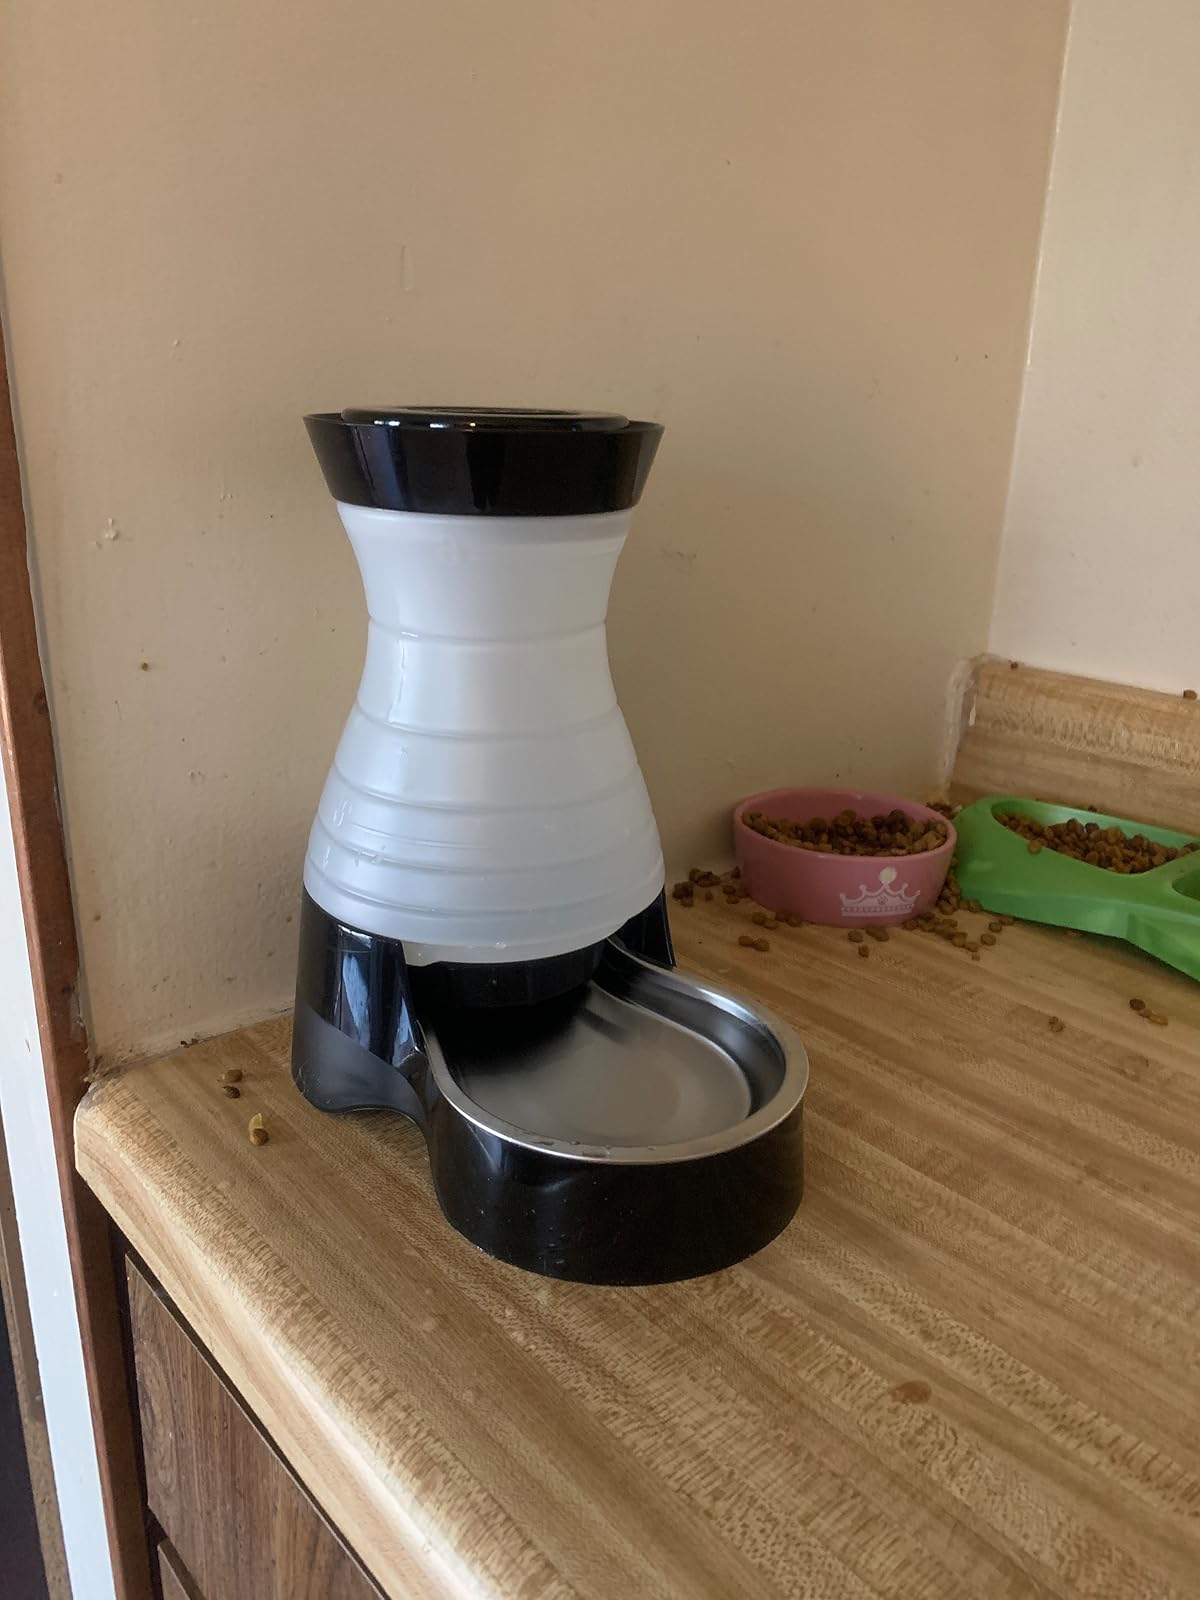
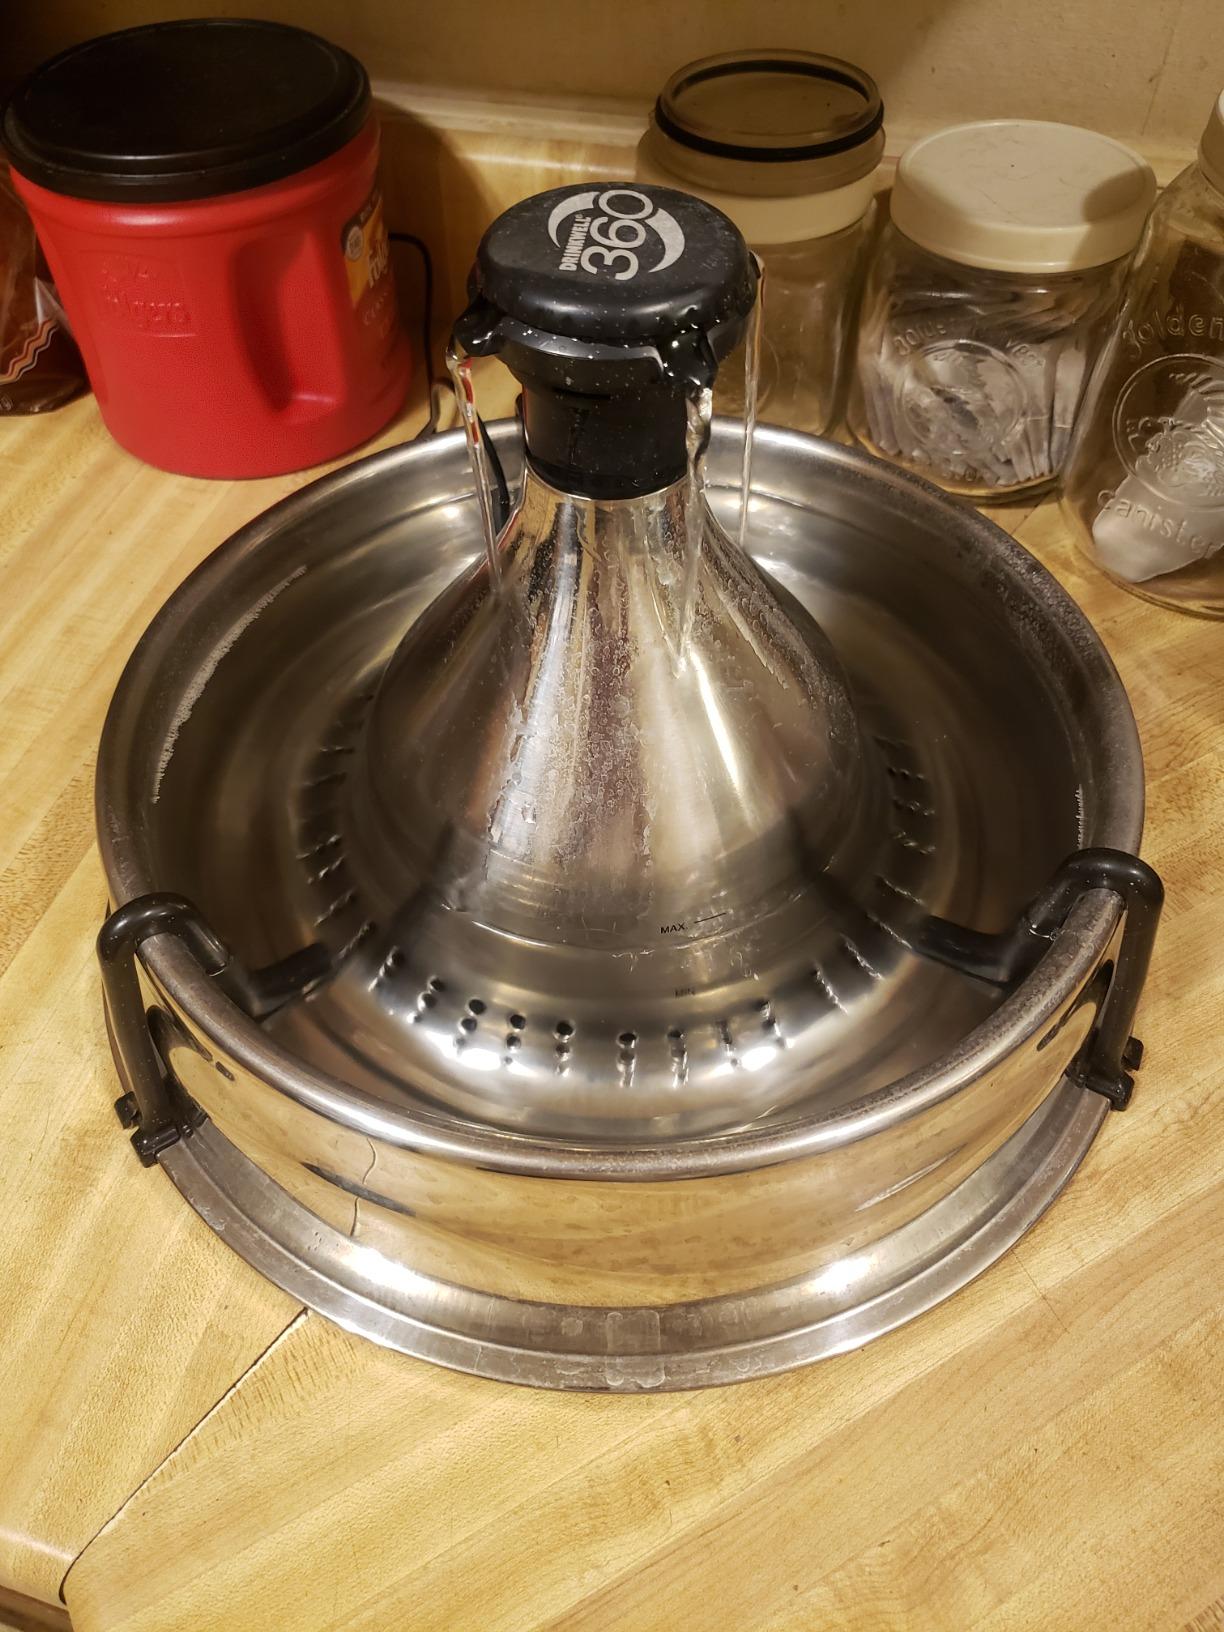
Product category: items_bowl
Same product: no